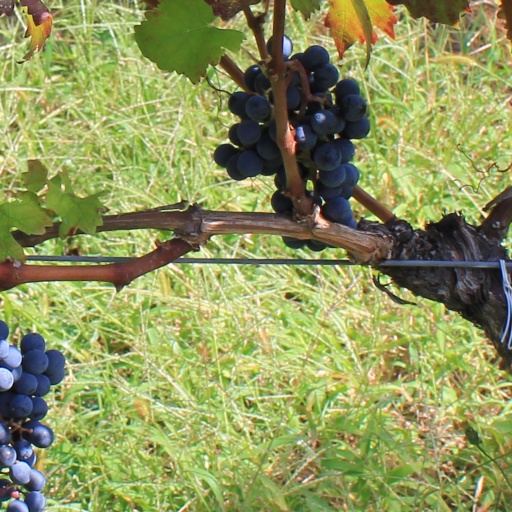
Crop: grape